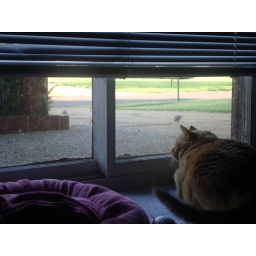
Rose got a bit closer to the window and was watching the birds flitter around